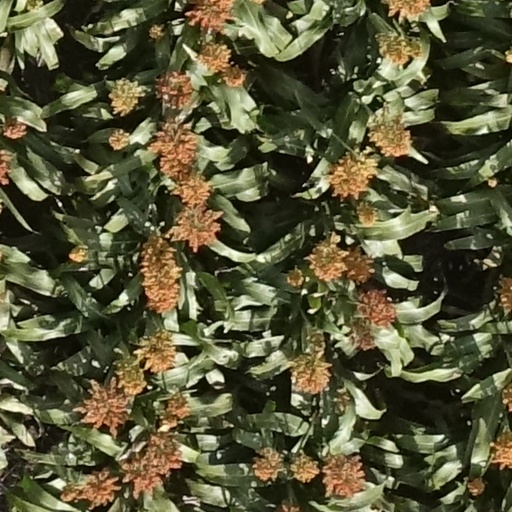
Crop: sorghum